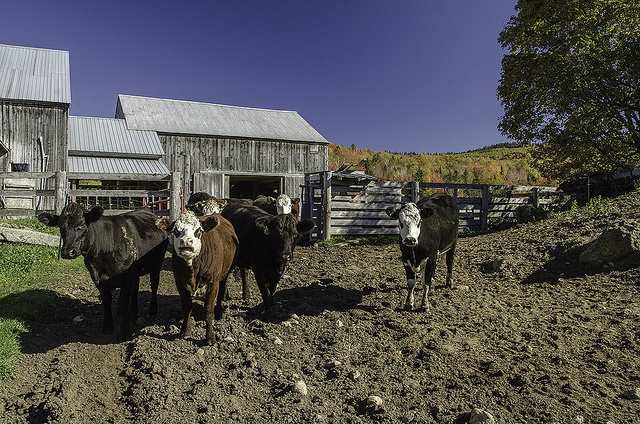
some cows standing in the dirt by the barn
Several cows standing in the dirt near a barn.
a bunch of cows walking on some dirt mounds
Cows standing on dirt ground in remote farm area.
There are several cows in the dirt field.